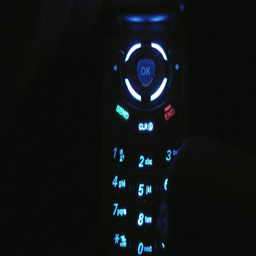
illuminated cordless cell phone displays colorful lights in the dark while dialing numbers with thumb